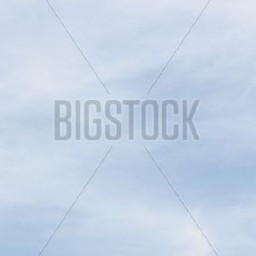
Cloud type: Cirrostratus (Cs)